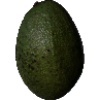
Label: Avocado 1